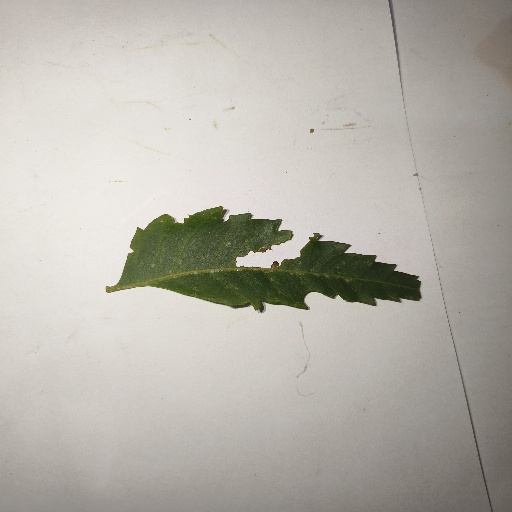
Species: Neem
Leaf condition: Shot Hole Leaf